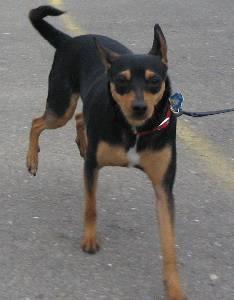
Breed: miniature pinscher